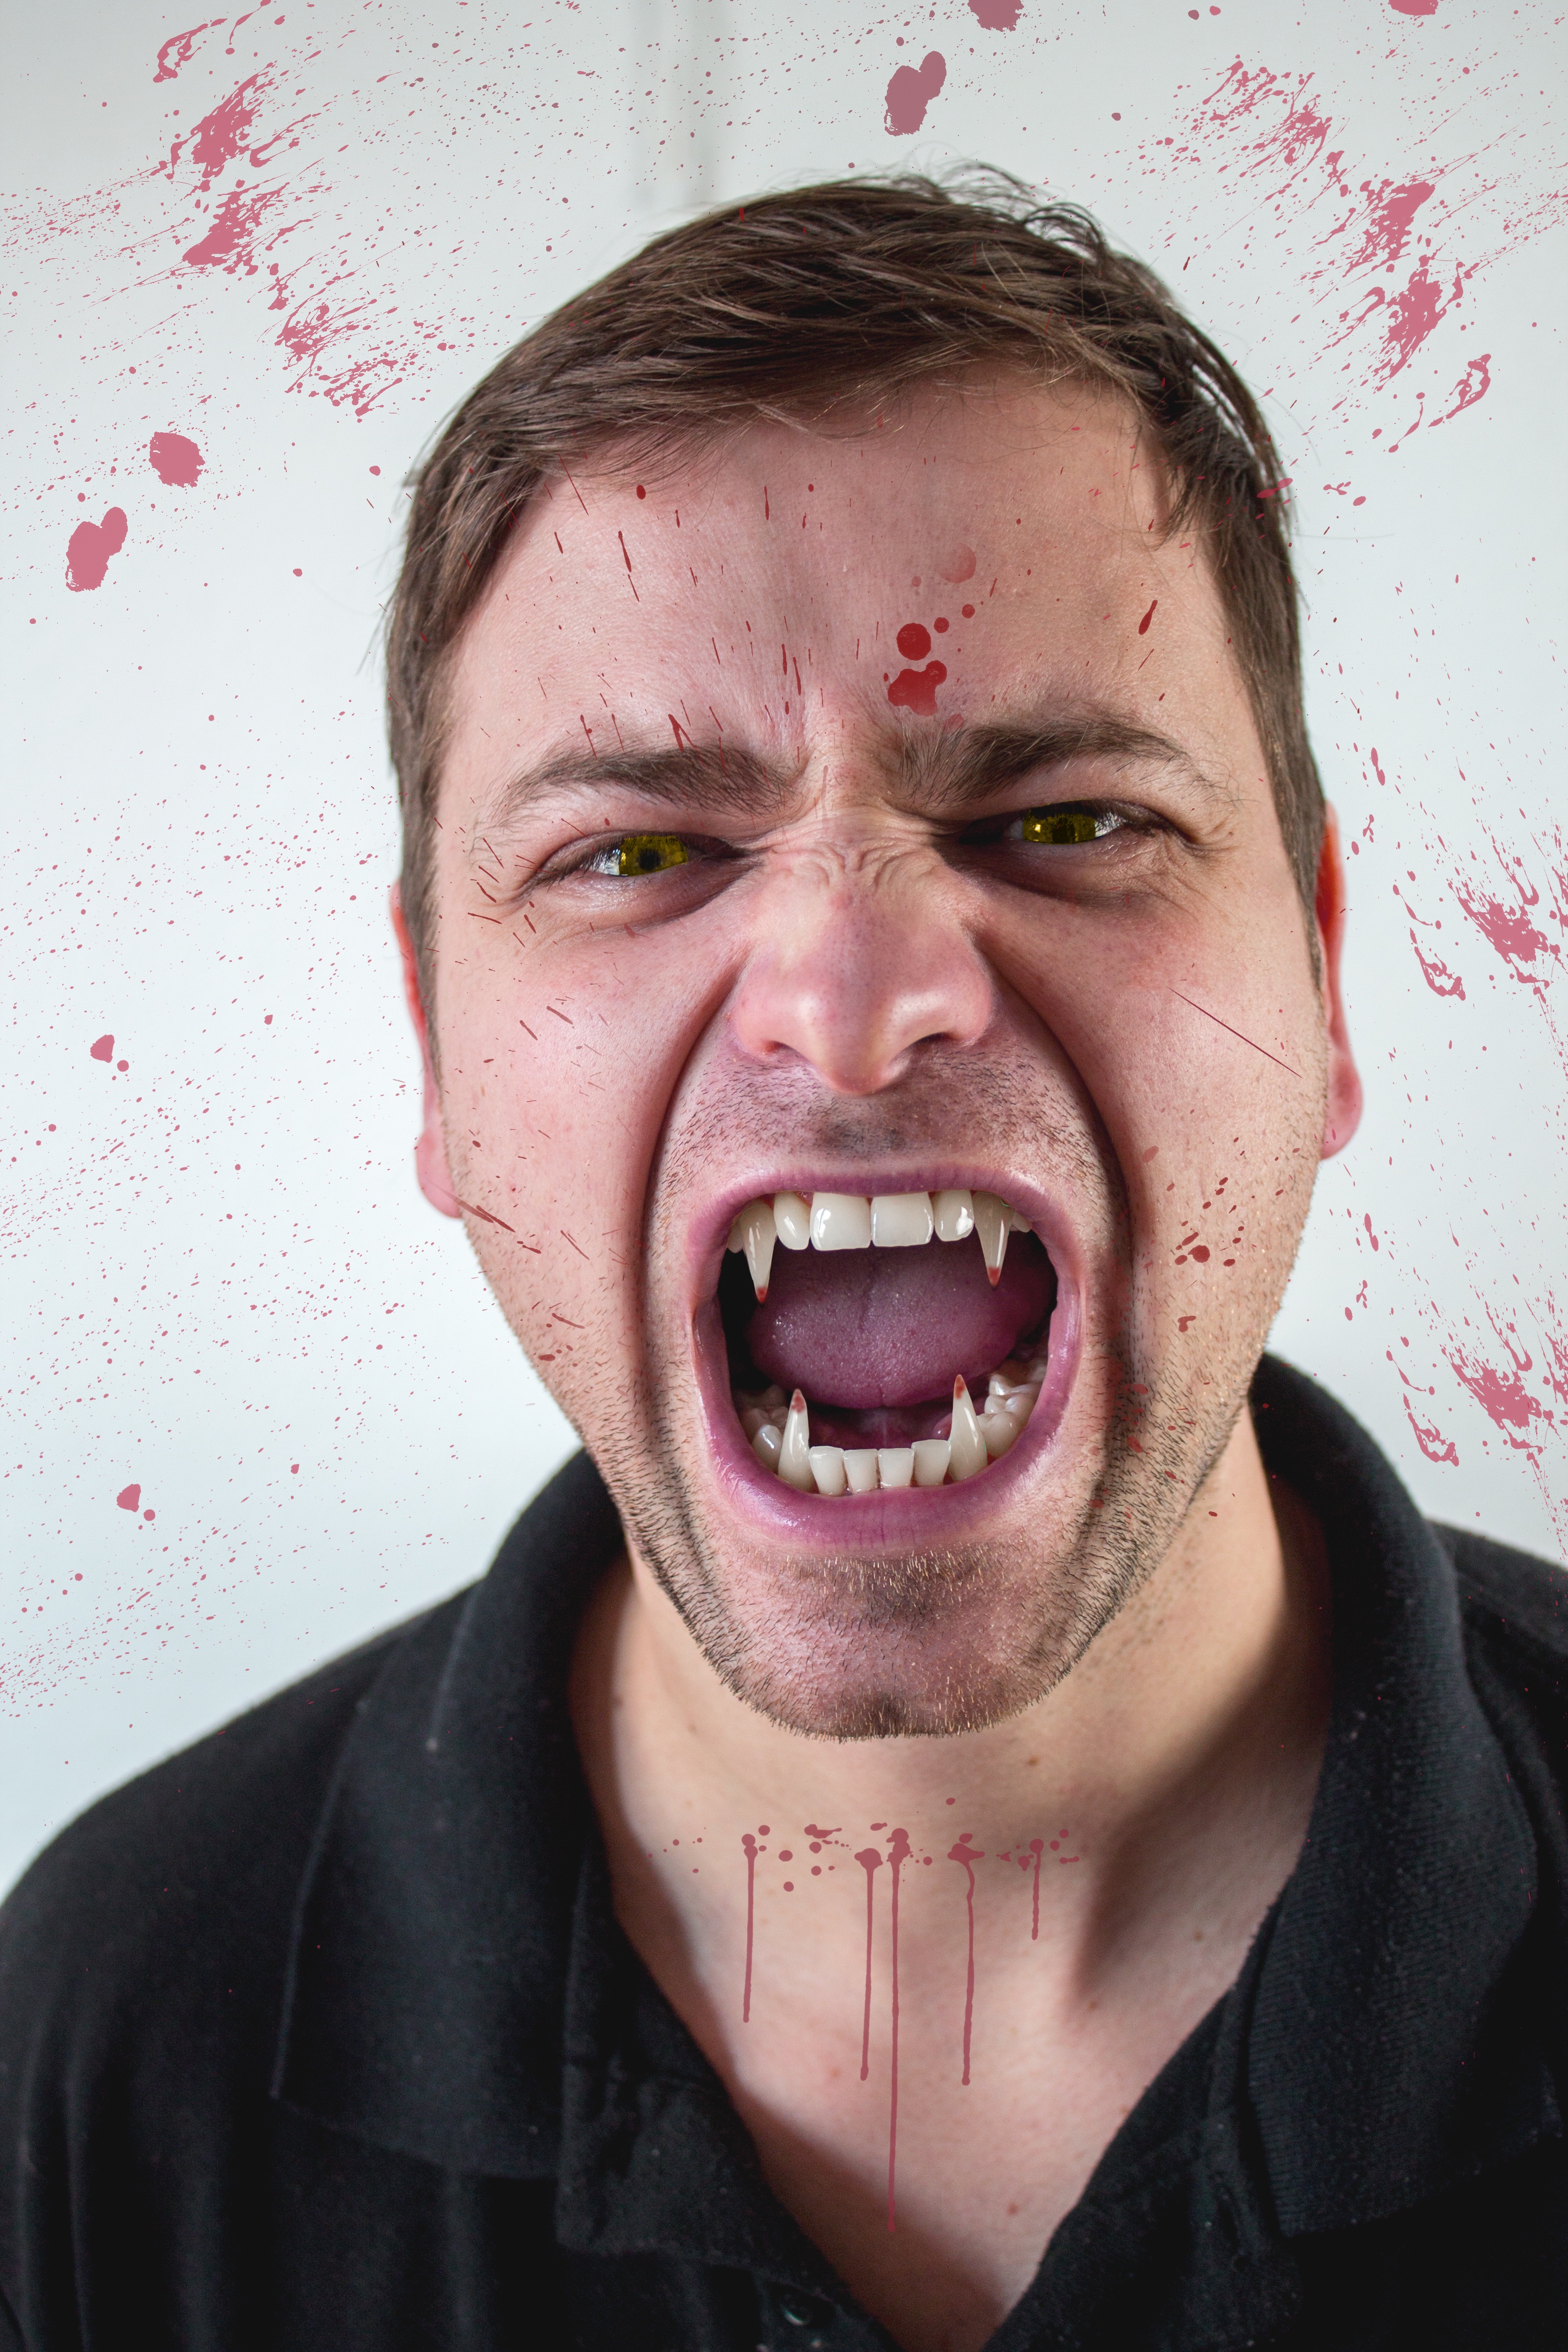
man, person, portrait, halloween, ear, facial expression, lip, smile, mouth, human body, face, nose, scary, blood, eye, head, skin, moustache, creepy, tongue, organ, vampire, horror, laughter, tooth, emotion, shout, bite, sense, facial hair